Mandarin collar

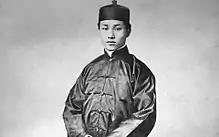
A Chinese man, Ye Jinglu, is photographed wearing a traditional Mandarin collar shirt in the early 1900s.

A mandarin collar, standing collar, Nehru collar, band collar or choker collar is a short unfolded stand-up collar style on a shirt or jacket. The style derives its Western name from the mandarin bureaucrats in Qing-era China that employed it as part of their uniform.